Kevin Kelley (musician)

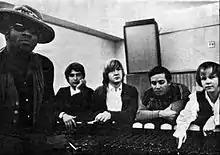
Kelley (far right) with the Rising Sons, 1966

In 1965, after returning to civilian life, he became the drummer with one of the earliest Los Angeles folk rock bands, the Rising Sons, a group that also included guitarists Ry Cooder and Taj Mahal. Kelley was brought in to replace the band's original drummer Ed Cassidy, who went on to join the jazz-influenced psychedelic rock band Spirit. Following Kelley's recruitment into the band, the Rising Sons were signed to Columbia Records and released the Reverend Gary Davis' song "Candy Man" as a single in 1966. The single failed to chart and the band broke up soon afterwards, leaving an albums worth of unreleased material that was not issued until the early 1990s.